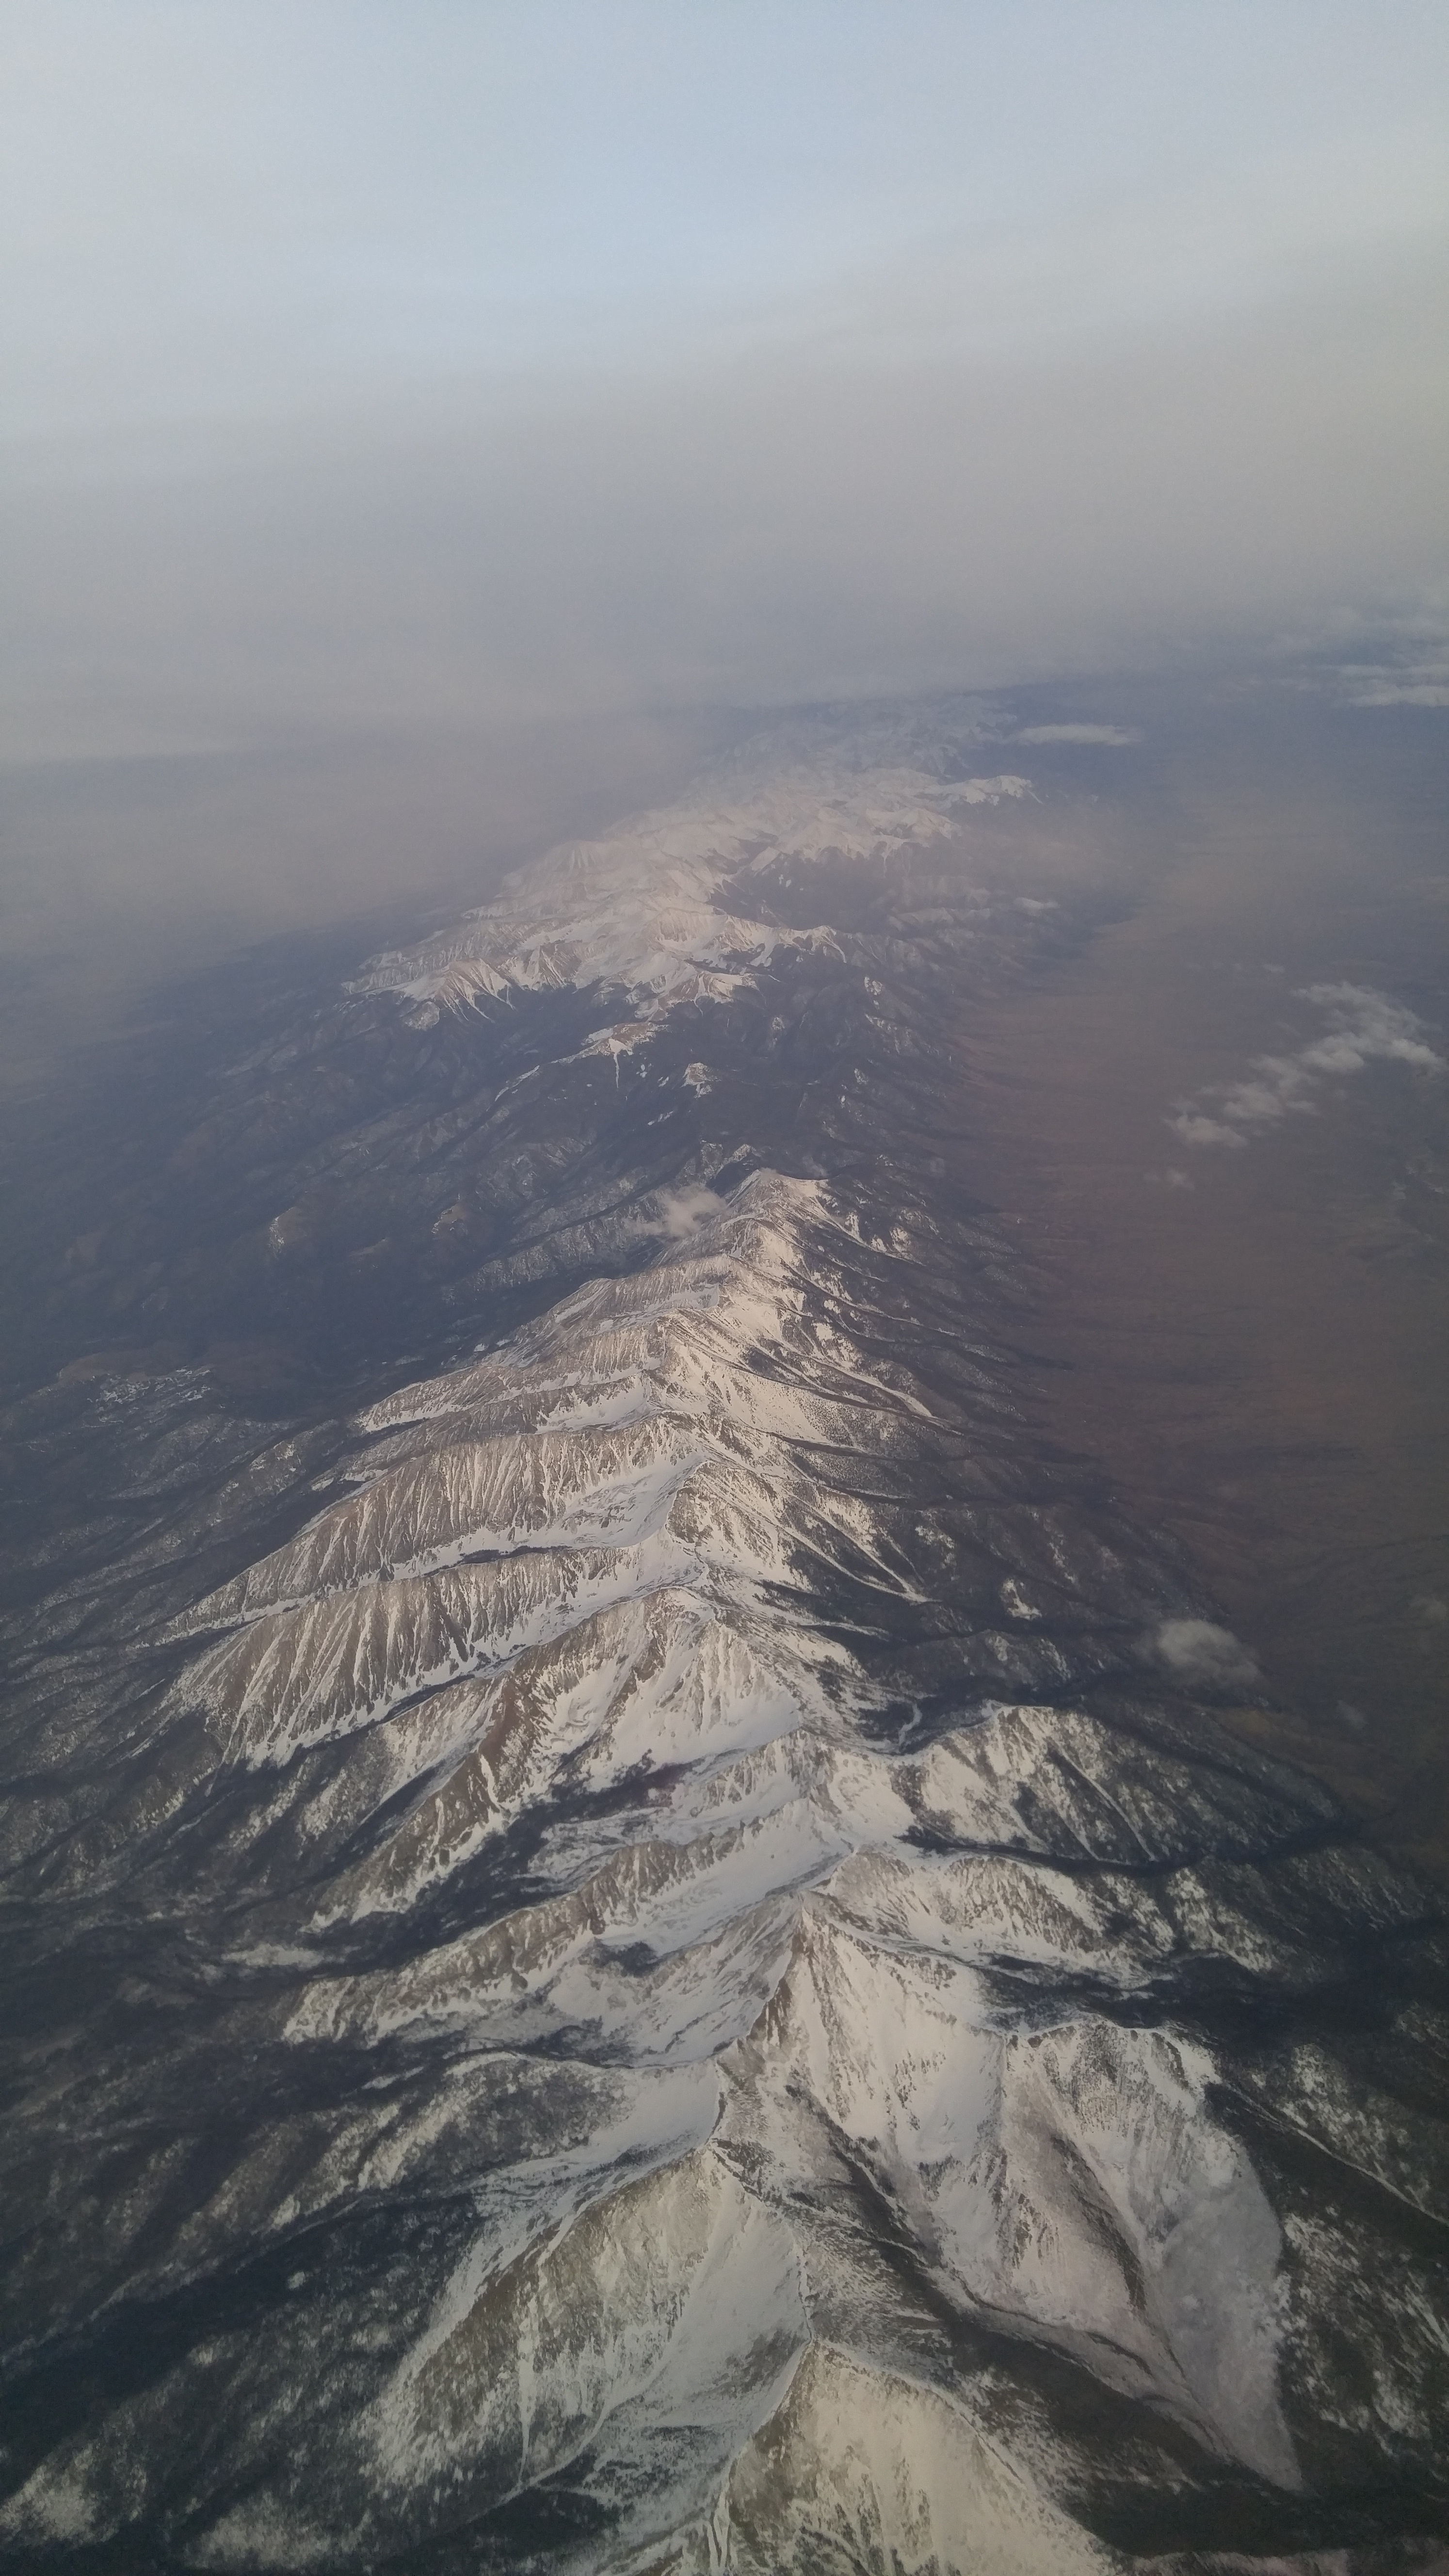
horizon, mountain, snow, cloud, mountain range, flight, haze, terrain, ridge, plain, summit, landform, aerial photography, geographical feature, atmospheric phenomenon, atmosphere of earth, mountainous landforms